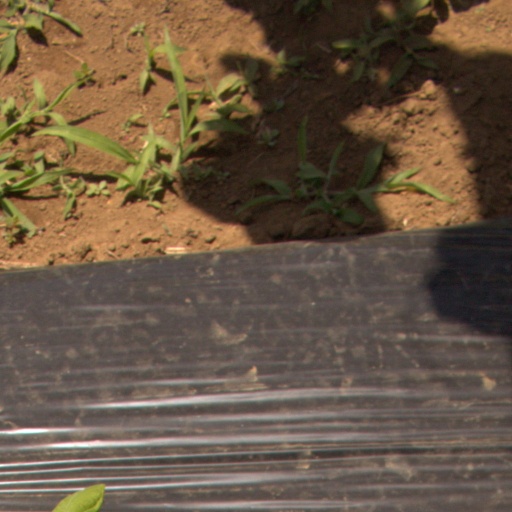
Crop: Jerusalem artichoke